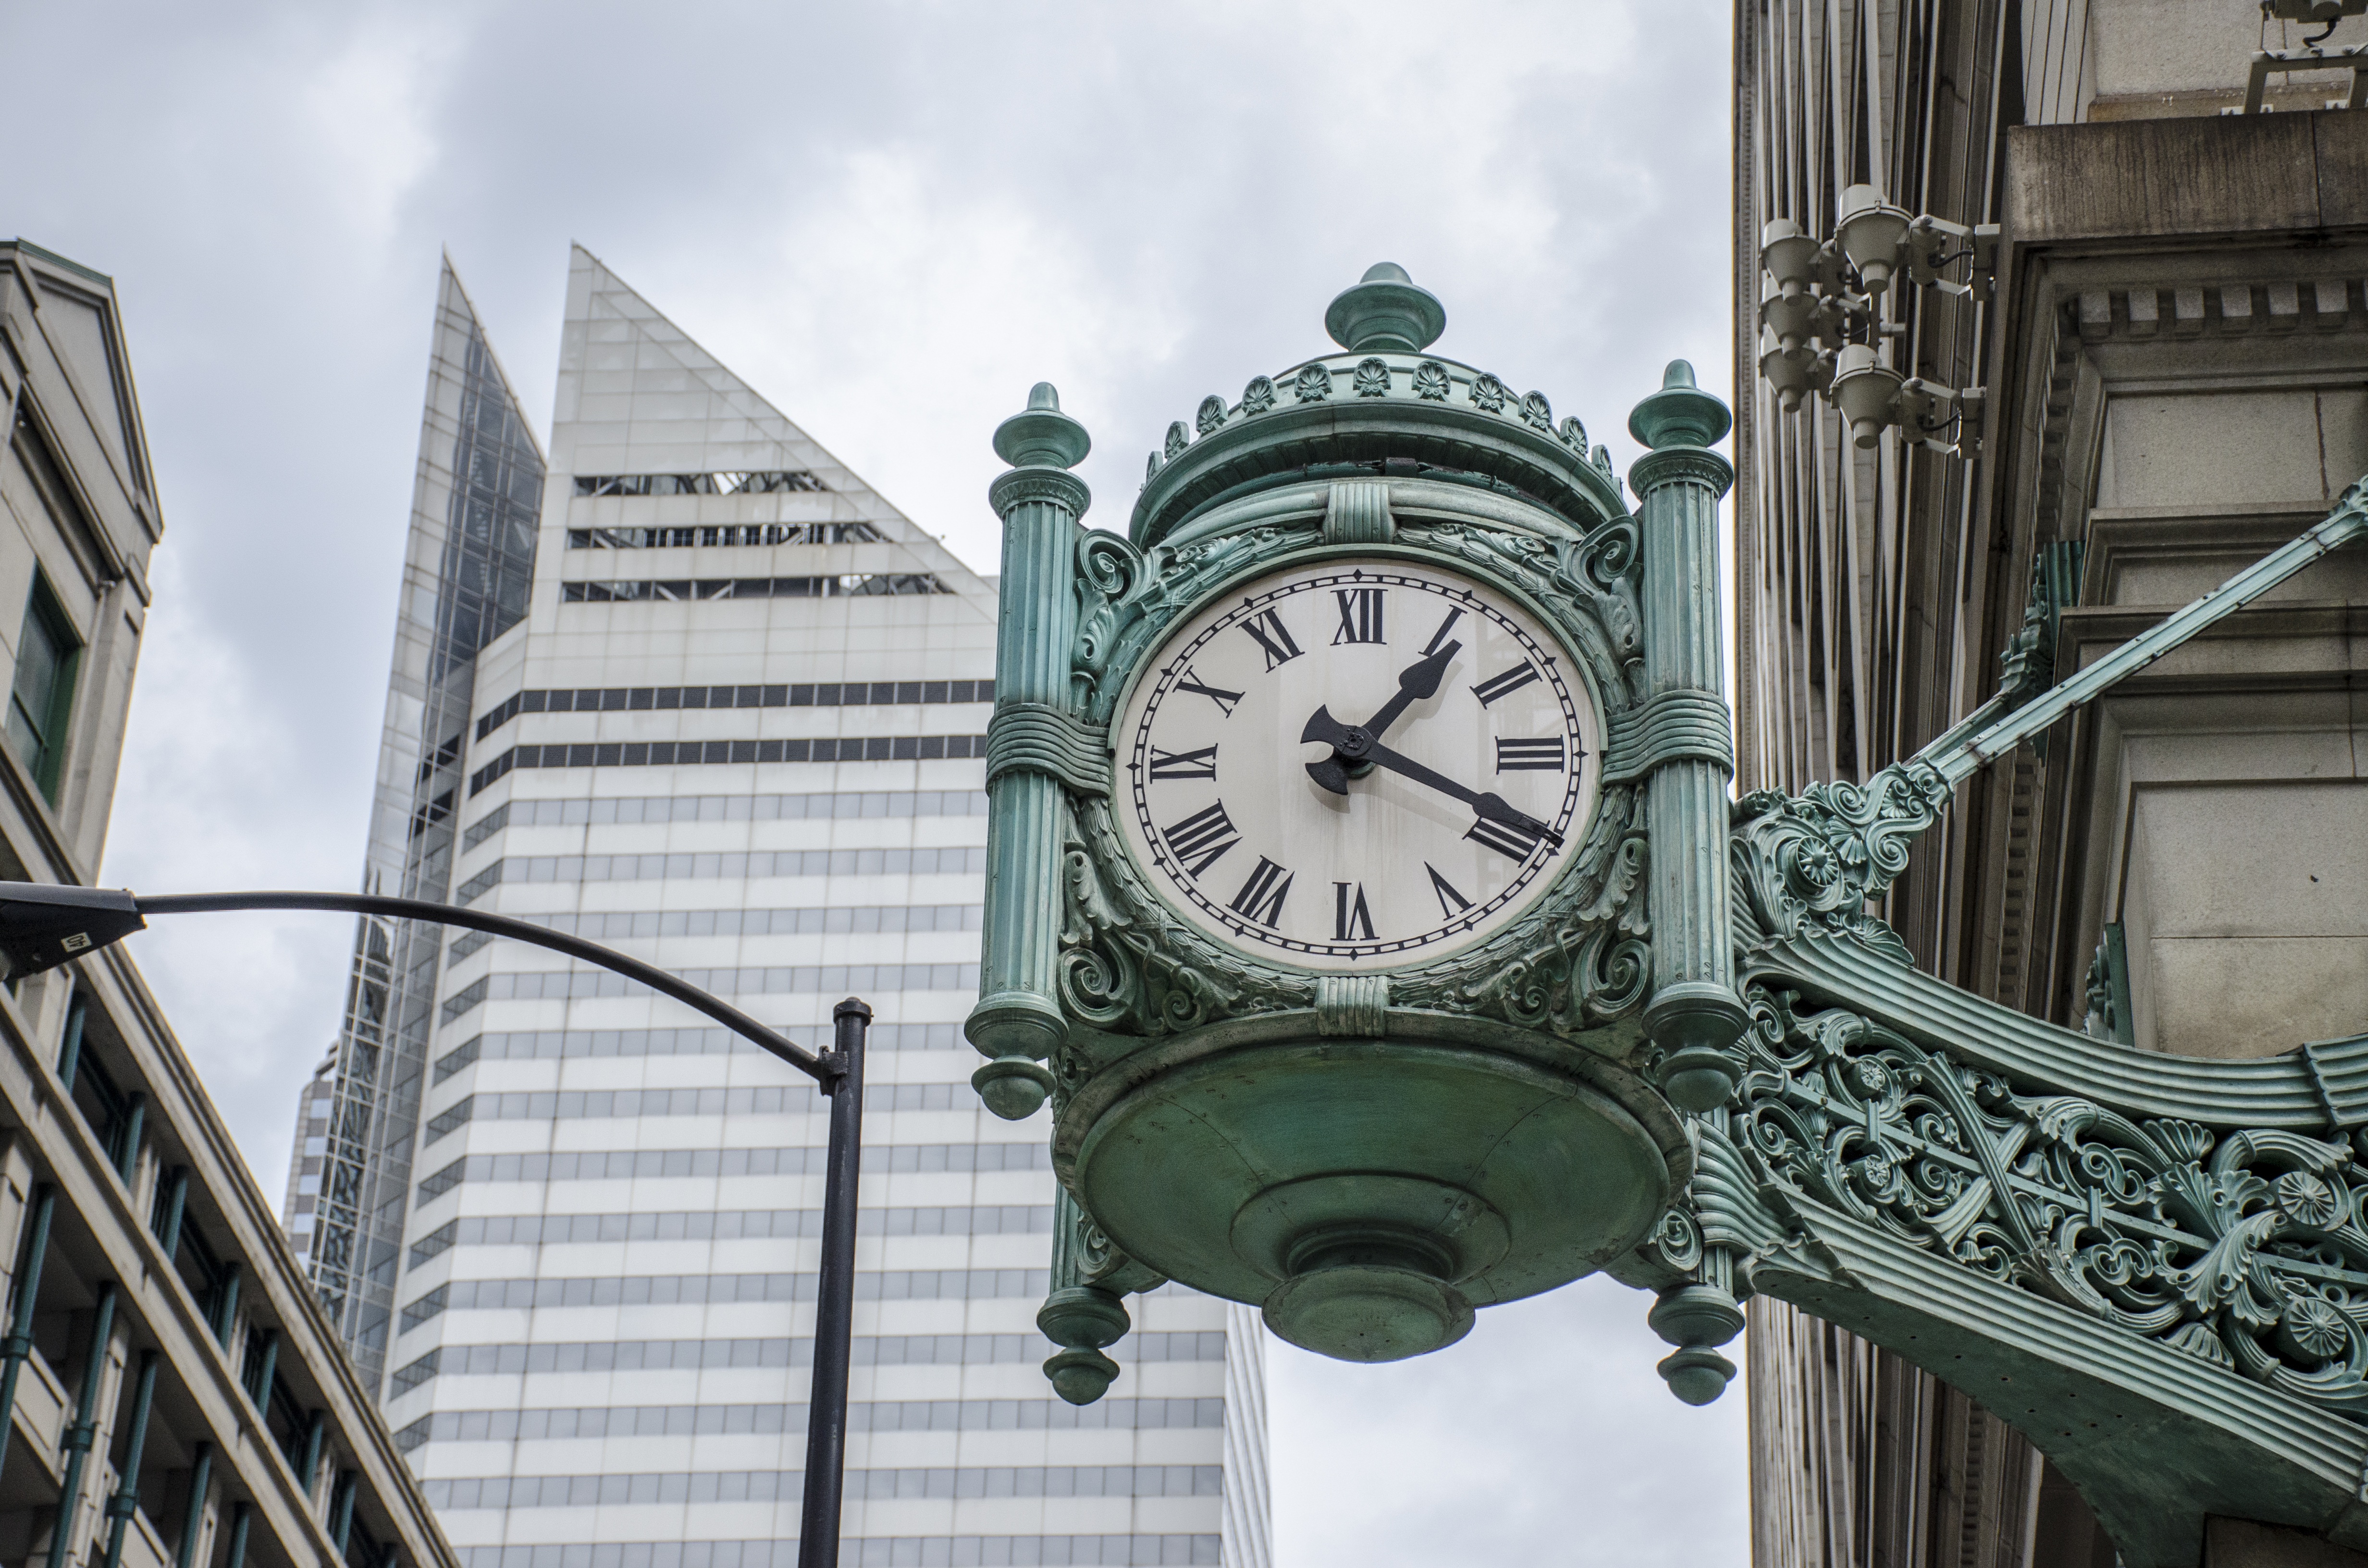
watch, work, landscape, winter, vintage, antique, retro, clock, time, hour, building, old, city, tower, landmark, business, minute, clock tower, numbers, day, stress, routine, schedule, urban area